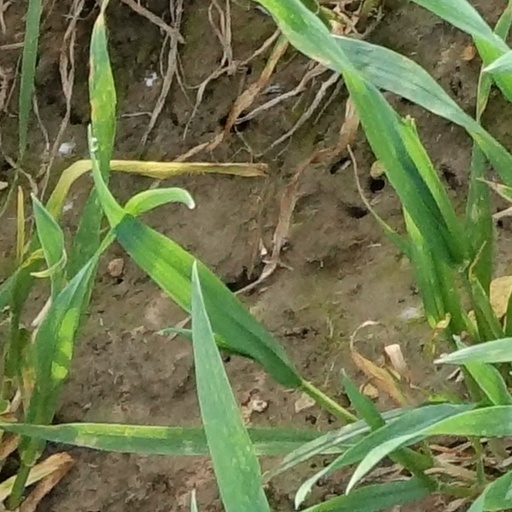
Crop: wheat